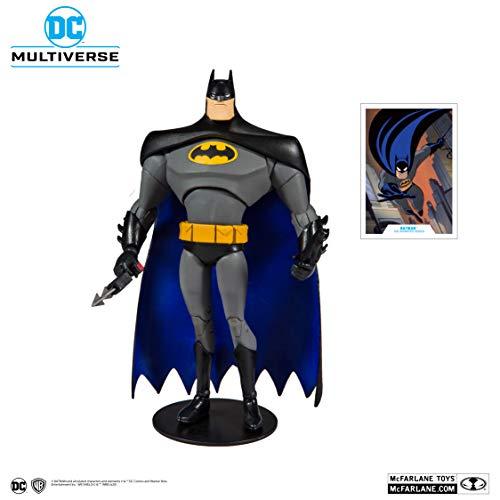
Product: McFarlane Toys DC Multiverse Batman: Batman The Animated Series Action Figure
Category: Toys & Games | Toy Figures & Playsets
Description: Collect all DC Animated Figures Superman and Green Lantern as well as other McFarlane Toys DC Multiverse figures.
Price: $19.99
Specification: ProductDimensions:2x1x7inches|ItemWeight:8.8ounces|ShippingWeight:8.8ounces(Viewshippingratesandpolicies)|ASIN:B07V4TPNNP|Itemmodelnumber:15501-3|Manufacturerrecommendedage:12yearsandup